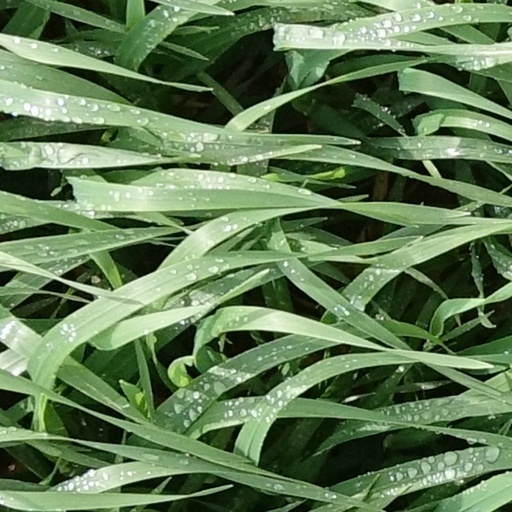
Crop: wheat